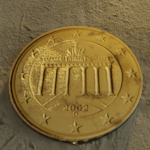
Coin value: 10cents
Country: de
Edition: standard